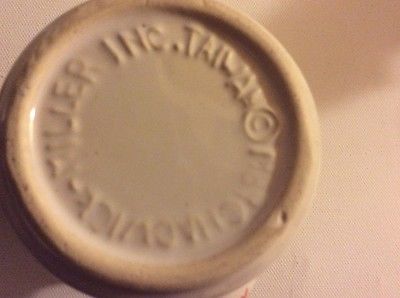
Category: mug